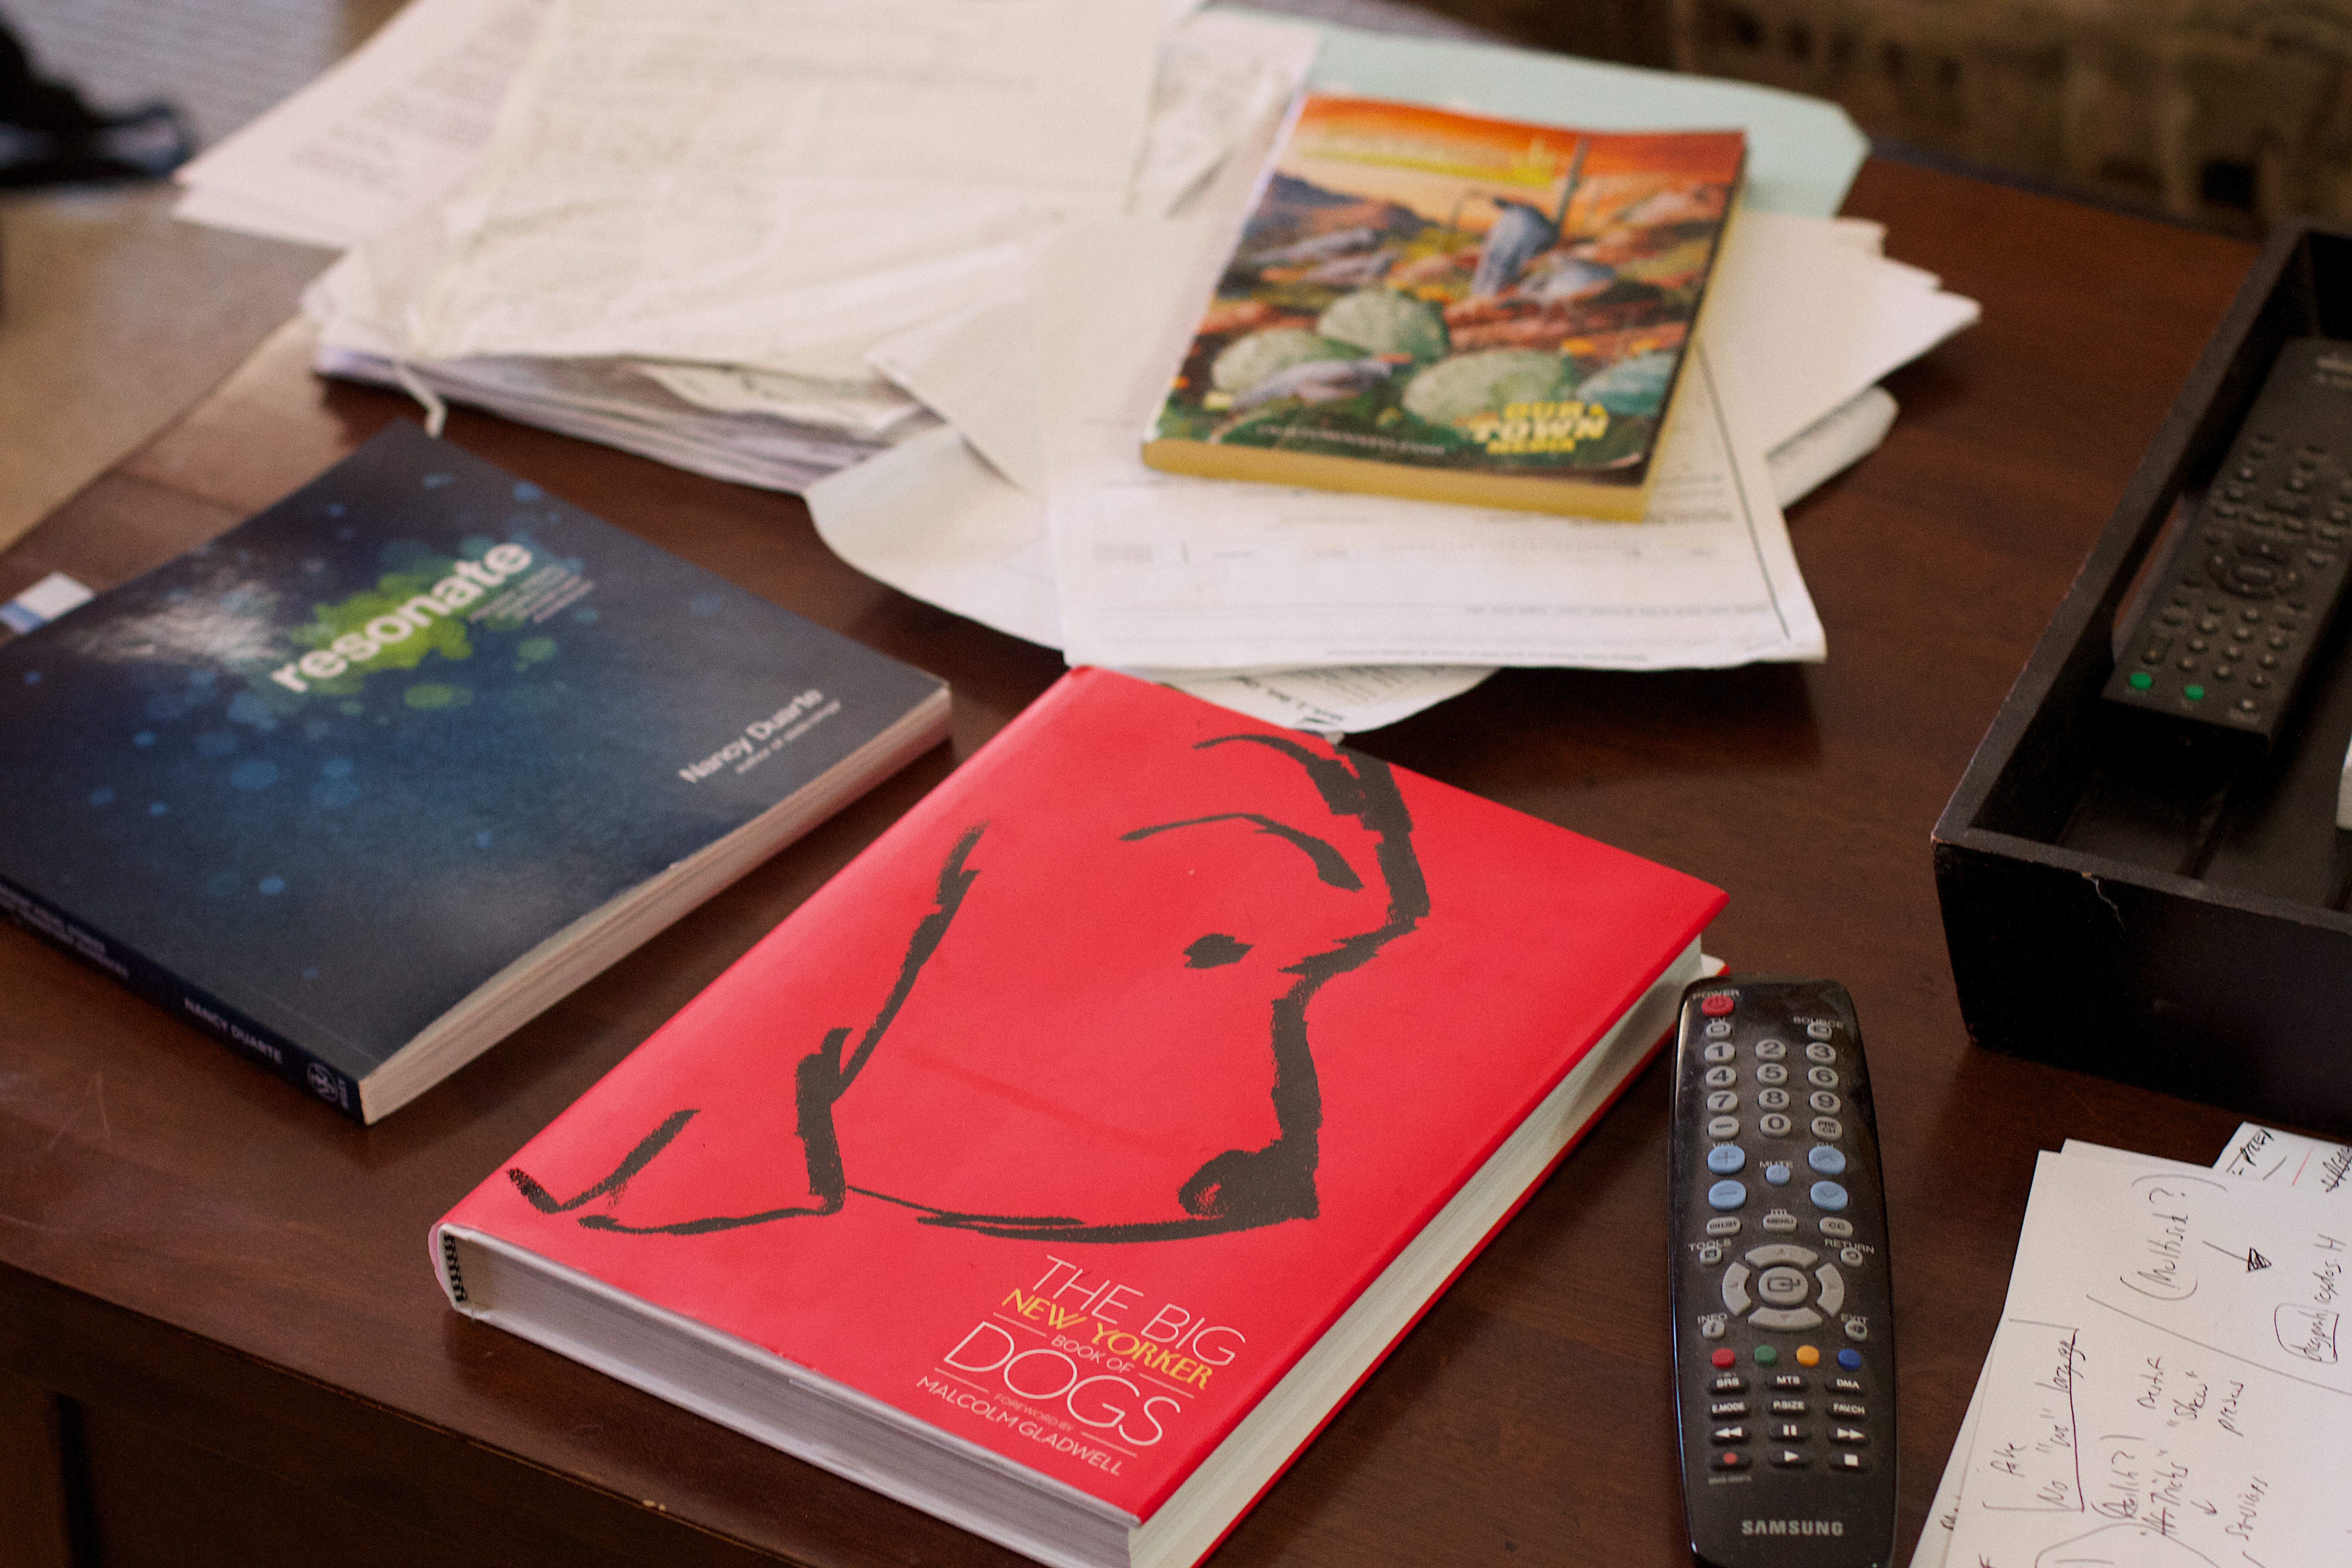
writing, book, color, art, design